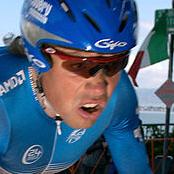
Age: 39